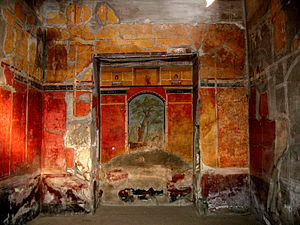
Romersk vægmaleri / Maleriernes opbygning på væggen / 3. stil: Ornamentstil
Romerske vægmalerier inddeles i de forskellige stilarter, der blev brugt i det romerske rige fra det 3. århundrede f.Kr. til senantikken. Hverken før eller senere har vægmalerier haft så stor udbredelse. De findes i de riges boliger, men også i små beboelsesbygninger i den dybeste provins, fra Britannien til Egypten, fra Pannonien til Marokko.